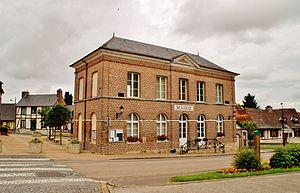
La Mairie
Bully est une commune française située dans le département de la Seine-Maritime en région Normandie.